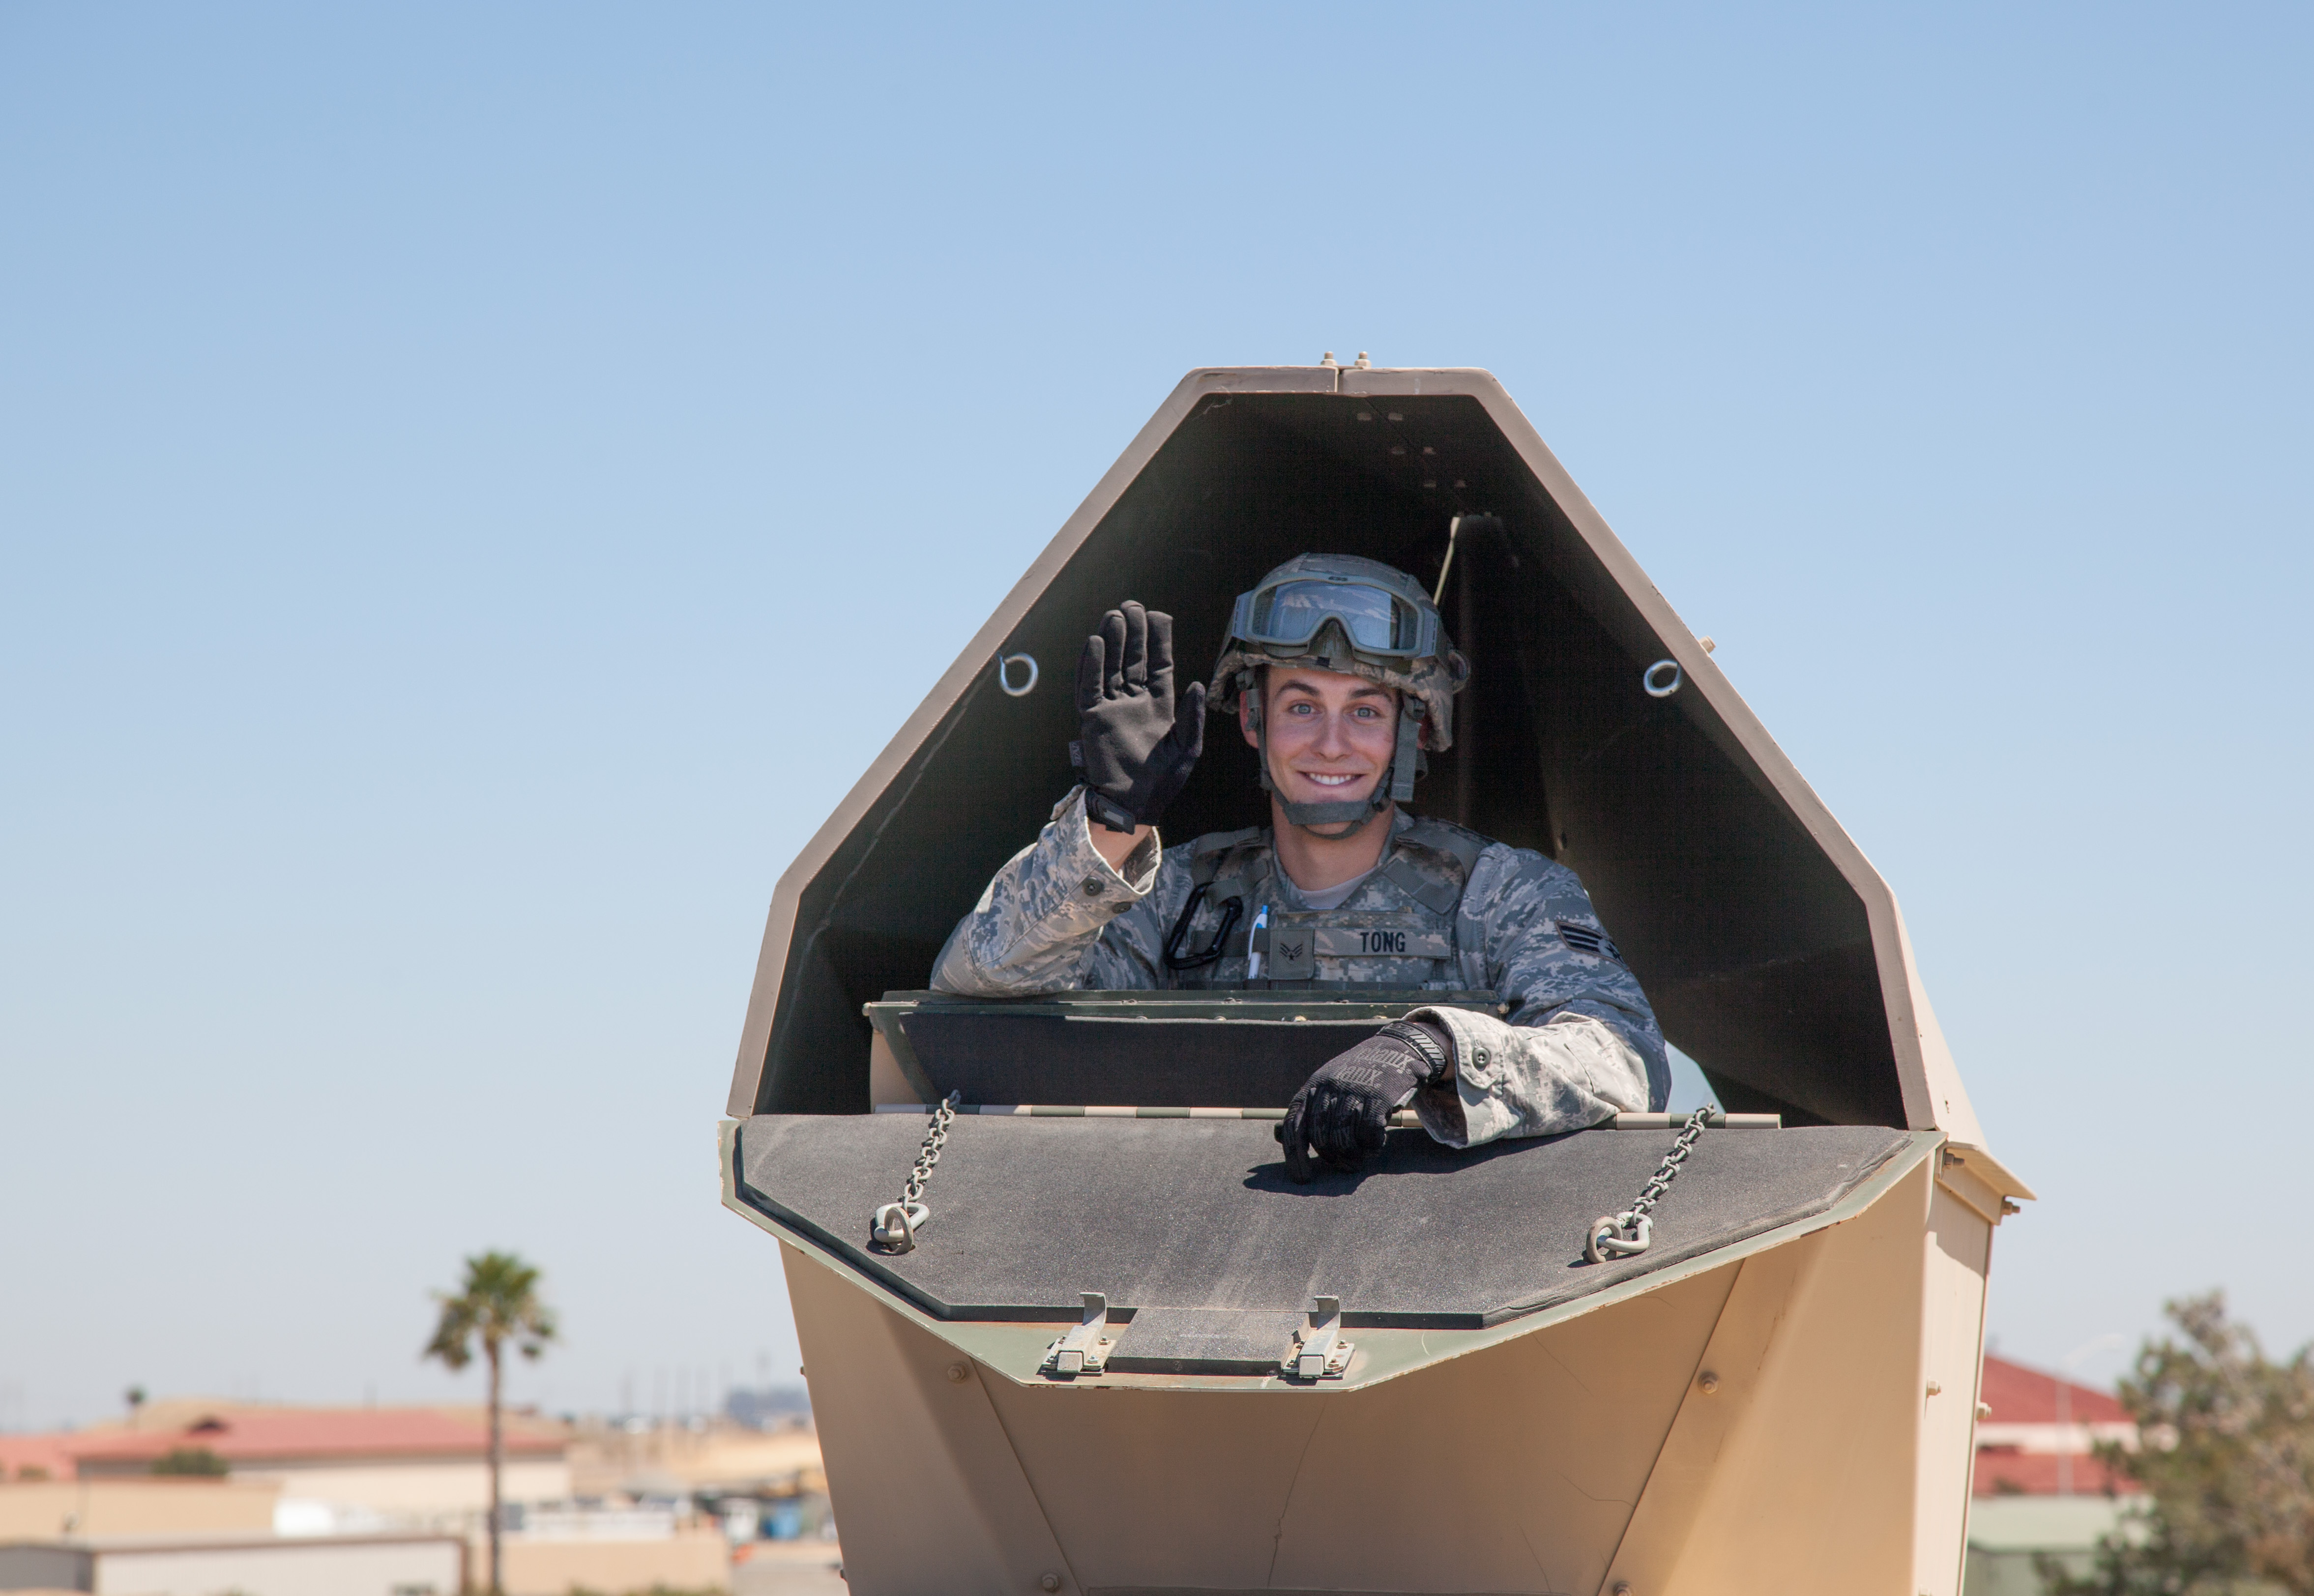
atmosphere of earth